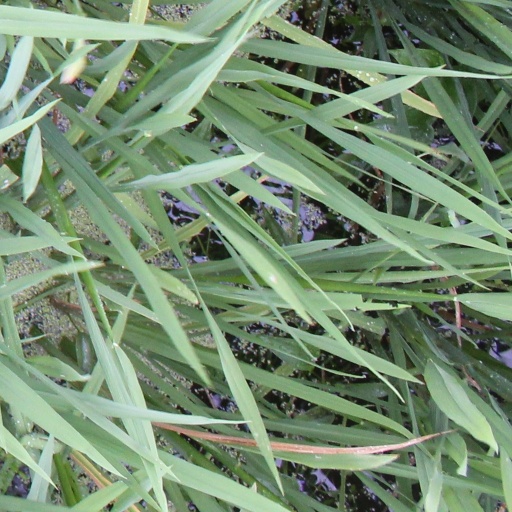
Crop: rice